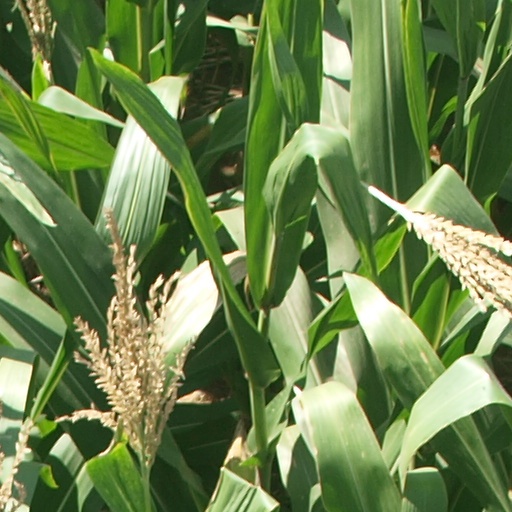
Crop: maize; corn